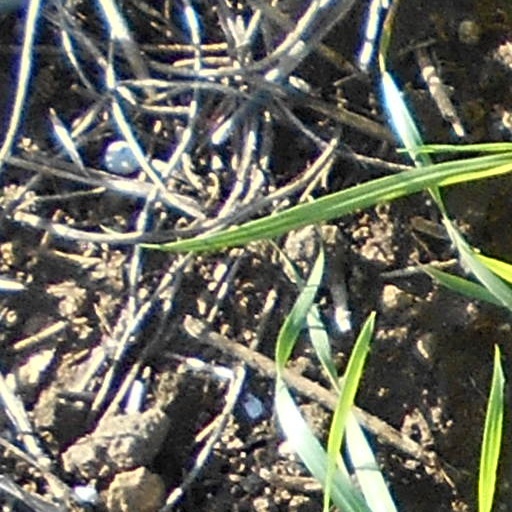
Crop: wheat